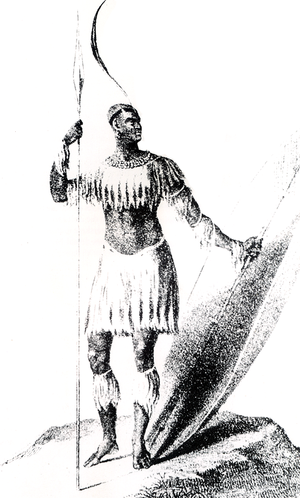
Afrikas historie / 1800-tallet / Sydafrika / Nguniland
Zulukongen Shaka kaSenzangakhona, billede fra 1836.
Afrikas historie begynder med kontinentets forhistorie og fremkomsten af de tidligste mennesker, Homo sapiens, i østlige Afrika og fortsætter ind i nutiden med en opsplitning i en mangfoldighed af politisk udviklede stater. En del tidlige beviser på landbrug i Afrika er dateret til 16.000 f.Kr., og metalfremstilling kendes fra omkring 4.000 f.Kr. Den dokumenterede historie af tidlig civilisation opstod i oldtidens Egypten og senere i Nubien, området Maghreb i nordvestlige Afrika, og Afrikas horn i østlige Afrika. I løbet af middelalderen spredte islam sig fra Arabien gennem regionen, krydsede Maghreb og Sahel. Et markant center for muslimsk kultur var Timbuktu. En del betydelige førkoloniale stater og samfund i Afrika var blandt andet Nokkulturen, Maliriget, Ashantiriget, kongedømmet Mapungubwe, kongeriget Sine, kongeriget Saloum, Baolriget, kongeriget Zimbabwe, Kongoriget, oldtidens Karthago, Numidien, Mauretanien, kongeriget Aksum, Ajuuraan-staten og Adal-sultanatet.